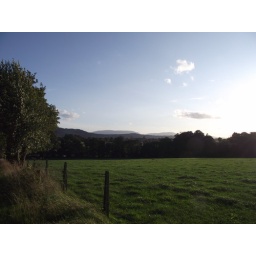
view from the water tower in kildalton college piltown looking back down over the village with the comeraghs in the background